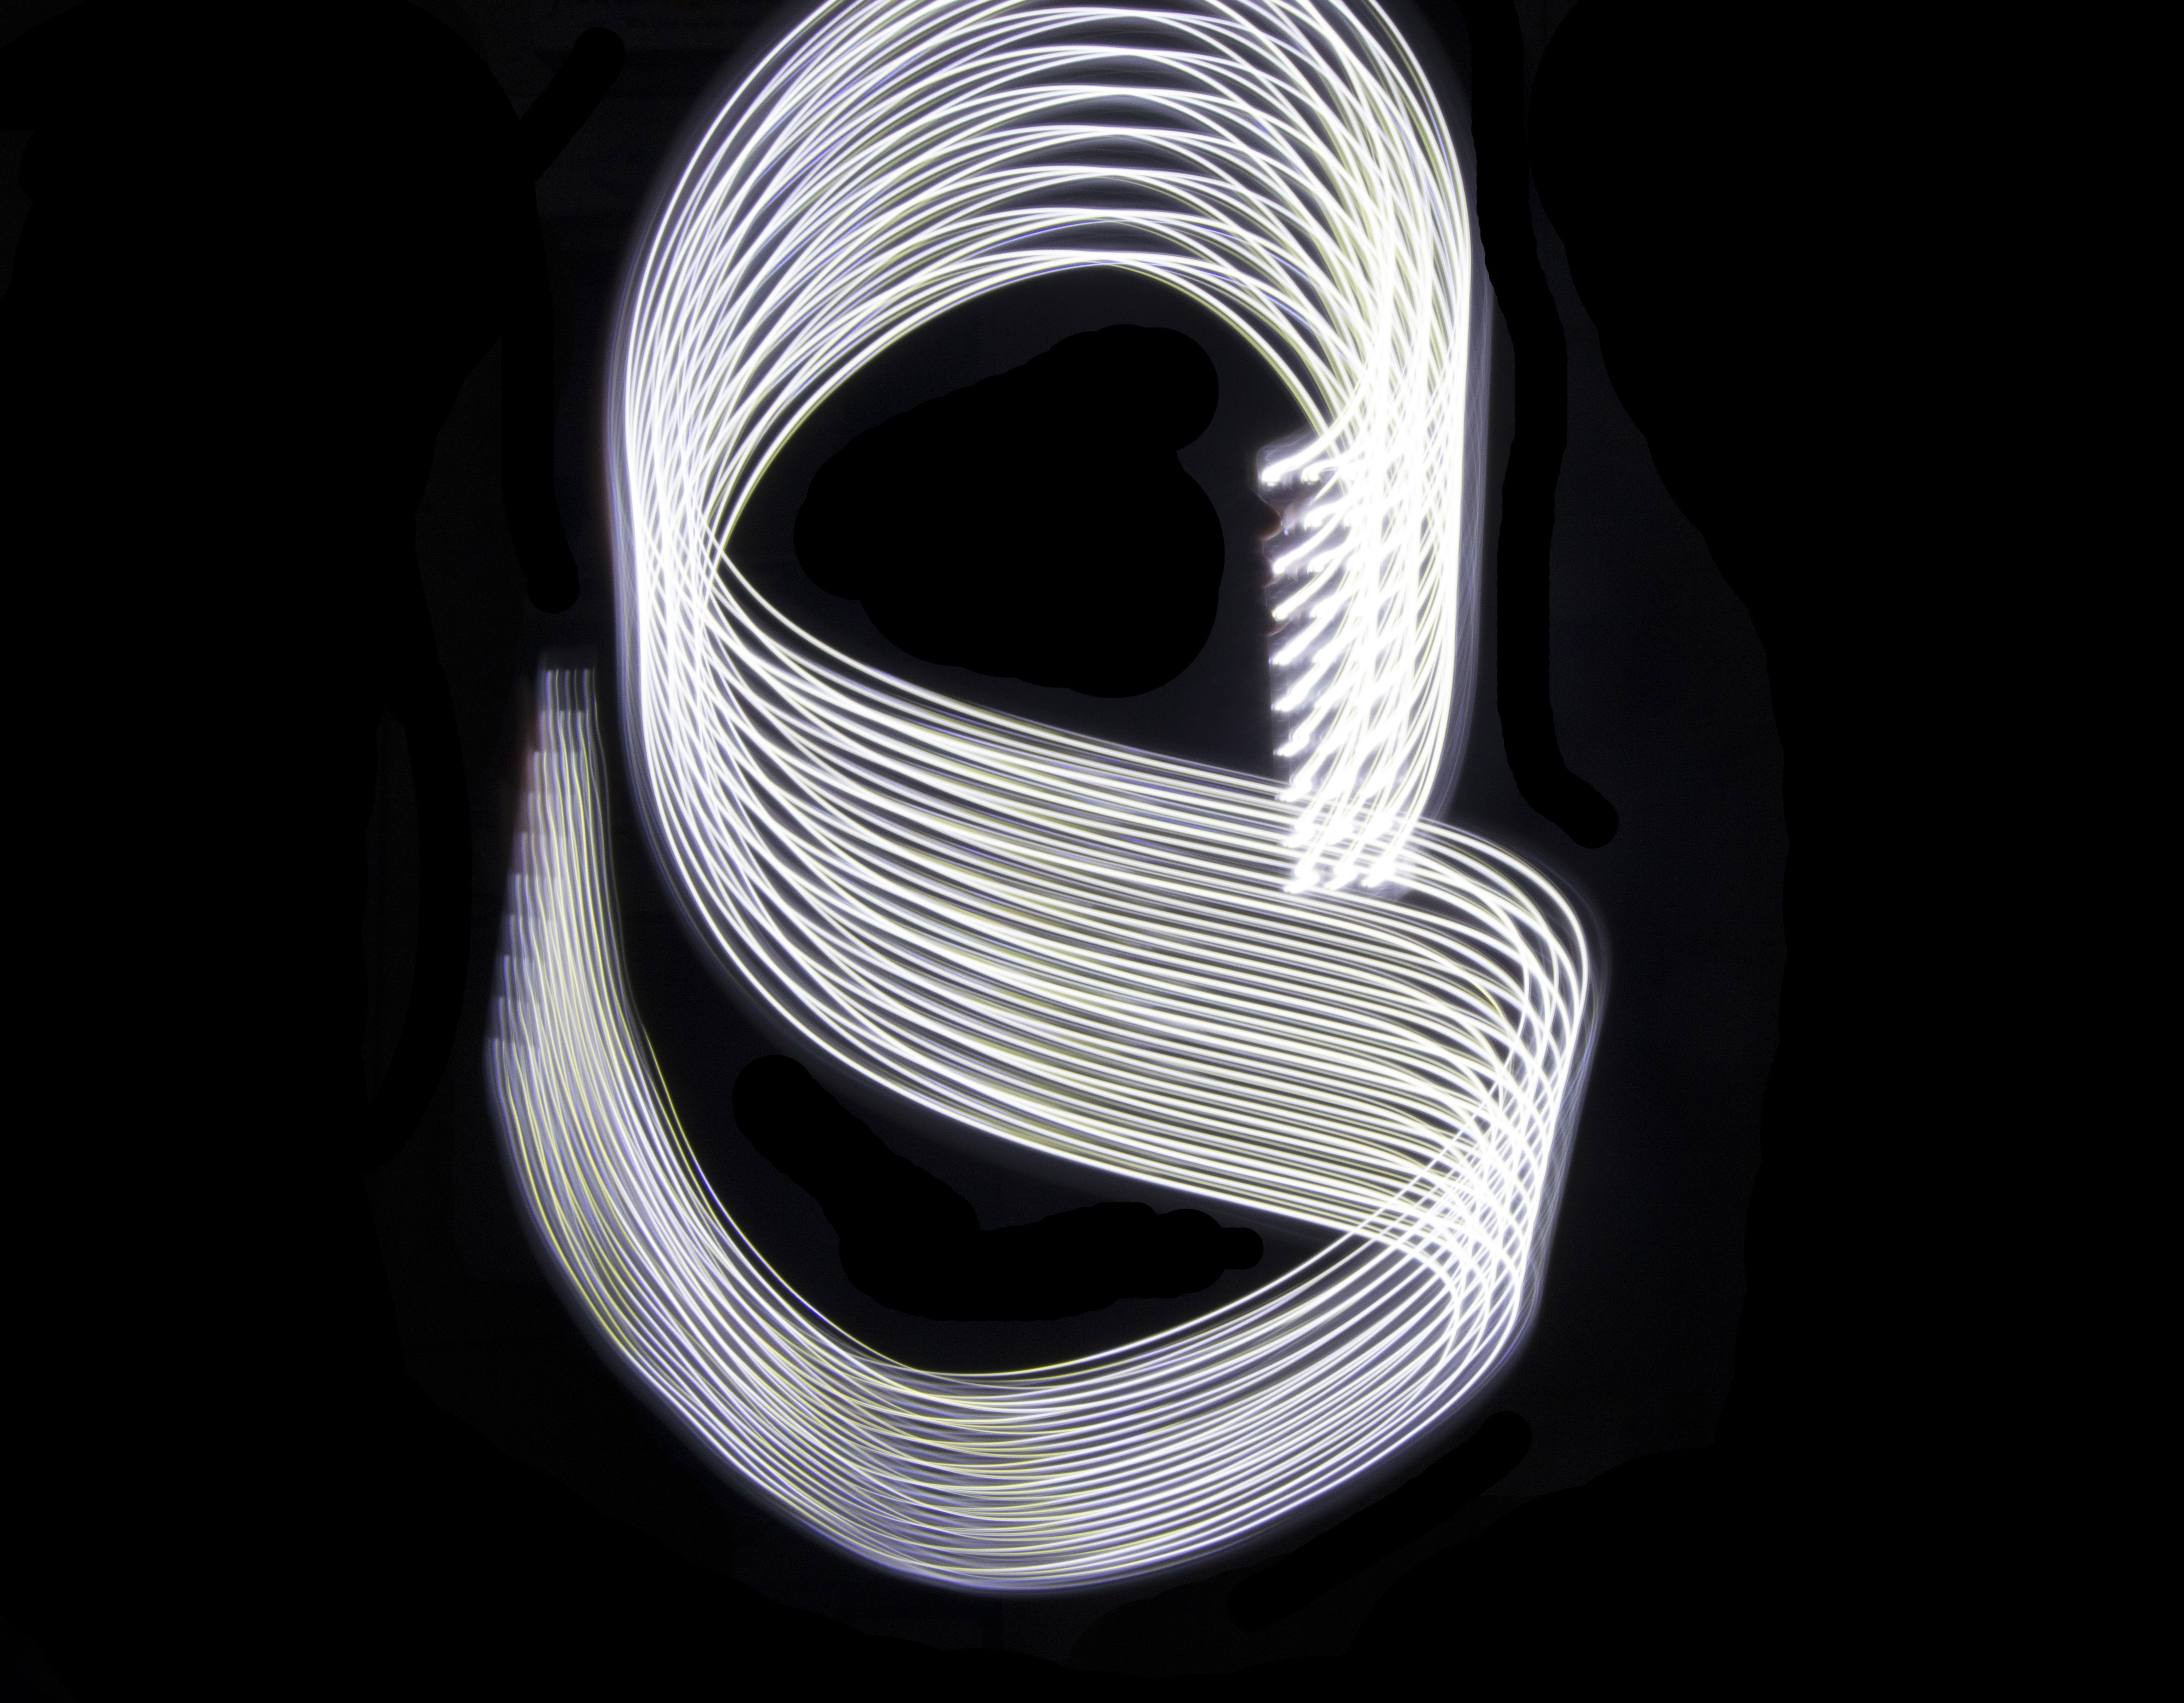
wing, light, white, wheel, number, symbol, letter, clothing, circle, painting, font, long, exposure, picture, s, magical